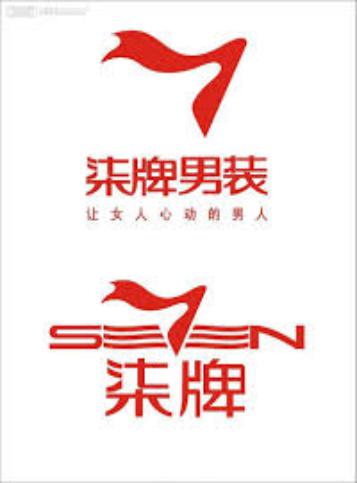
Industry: Clothes